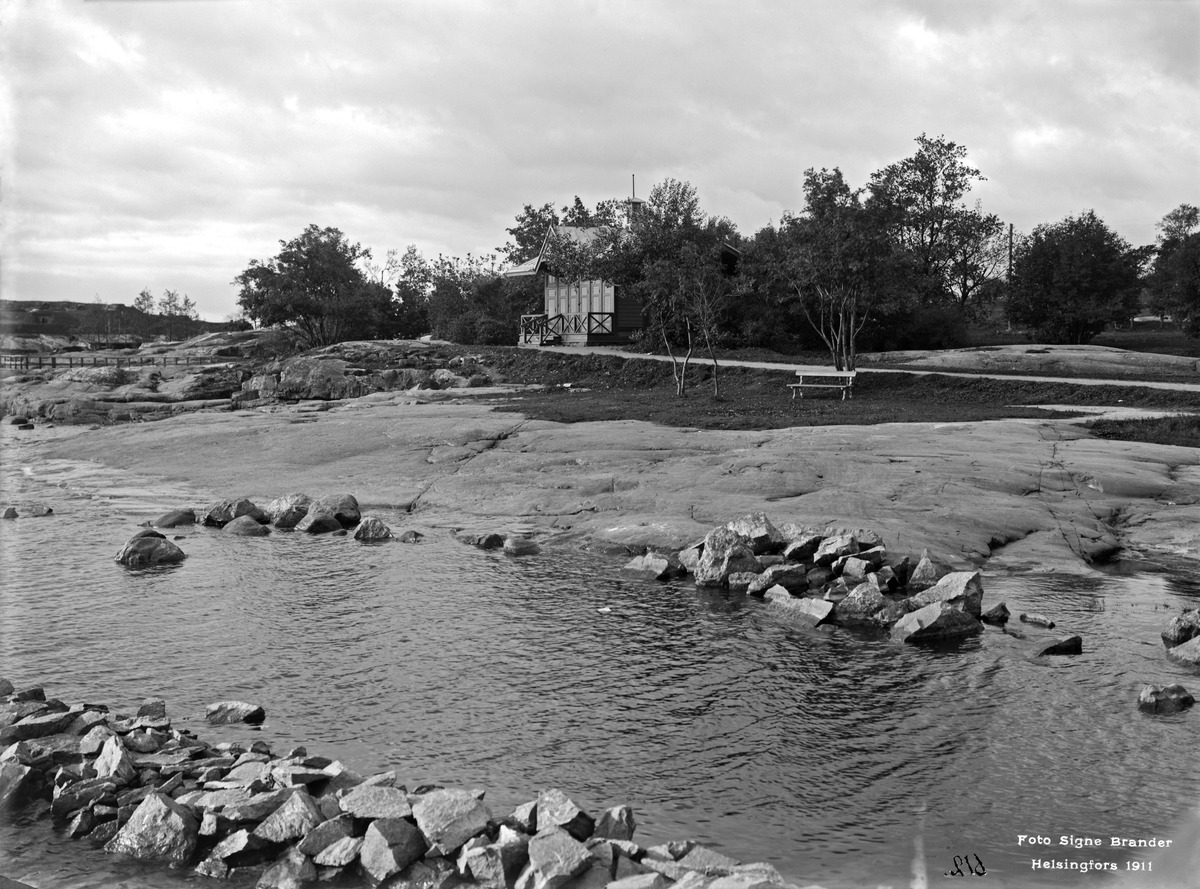
Kaivopuiston ranta
sisällön kuvaus: Kaivopuiston ranta.  Näköala Ullanlinnan kylpylaitokselta länteen. mustavalkoinen
Kuvaaja: Brander, Signe, valokuvaaja
Ajankohta: kuvausaika 1911
Paikka: Suomi, Uusimaa, Helsinki, Kaivopuisto Helsinki
Aiheet: ranta-alueet, puistot